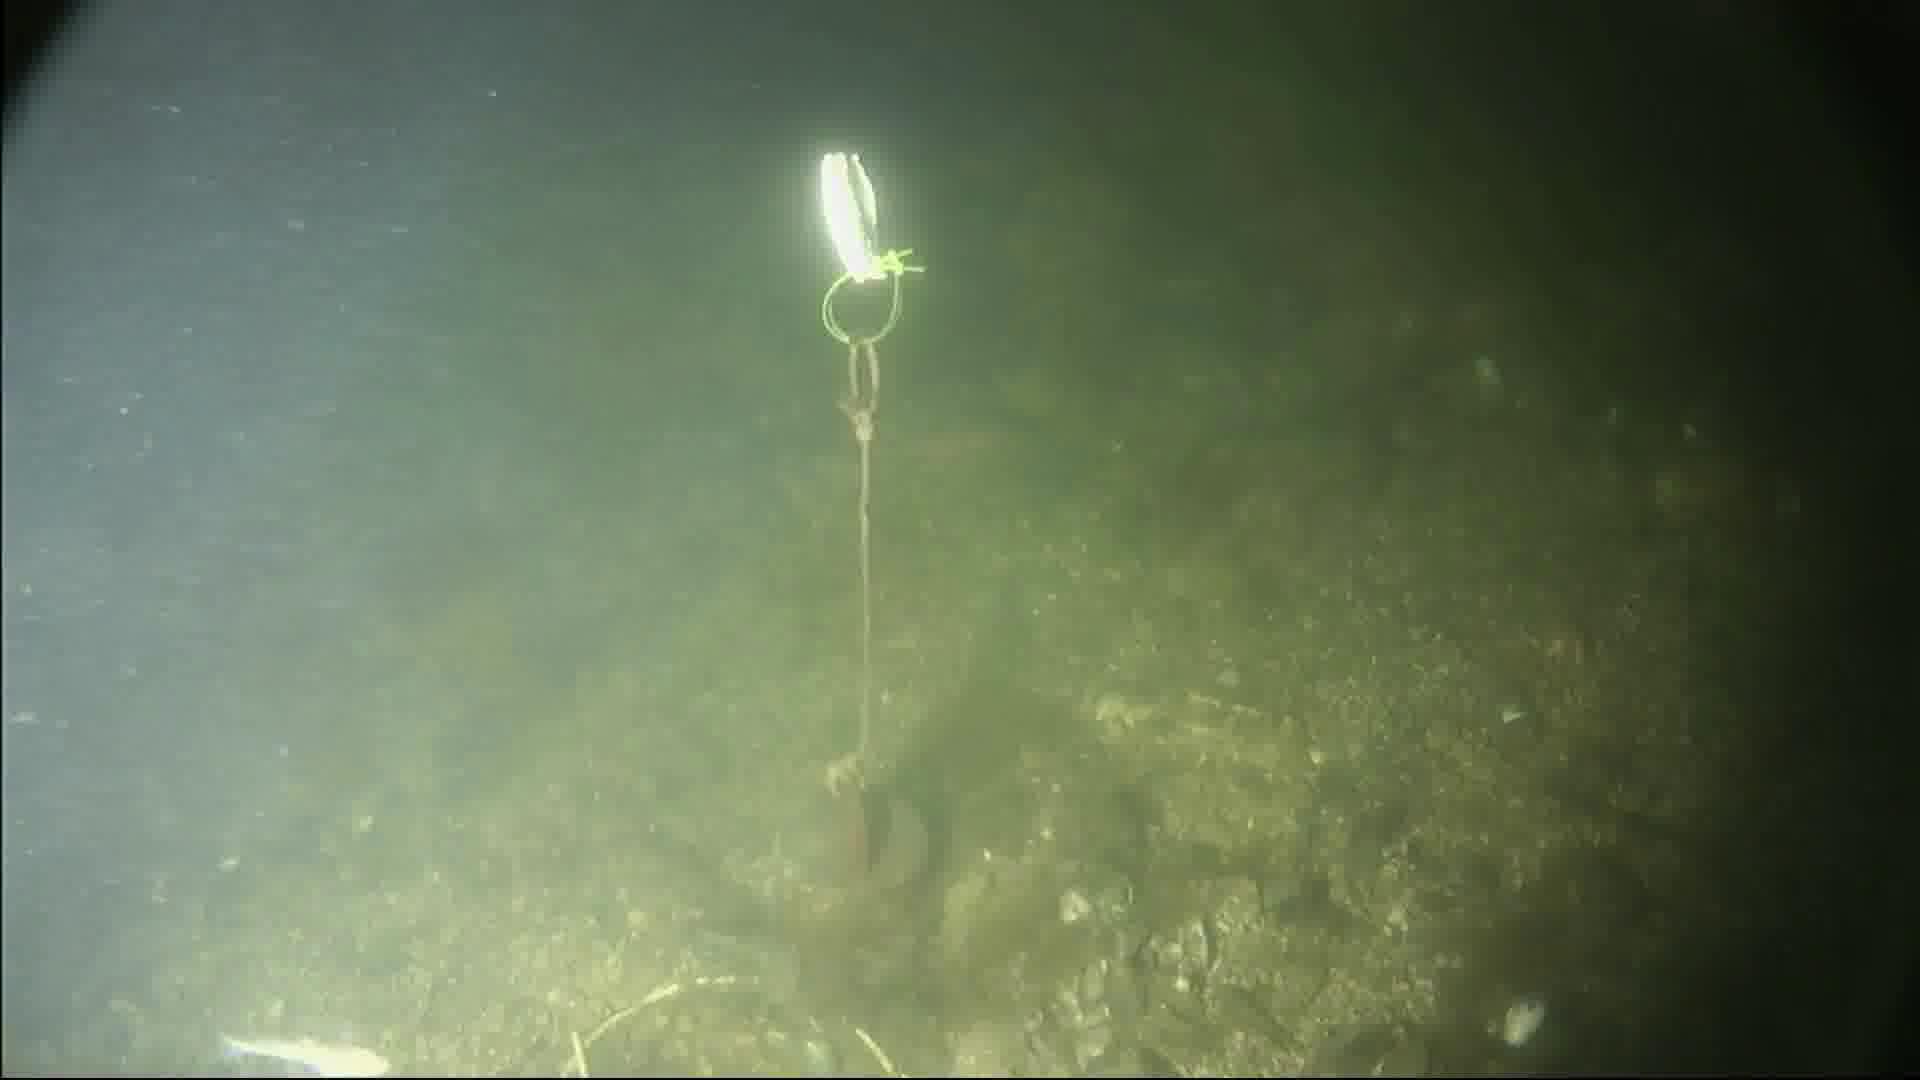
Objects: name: small_fish